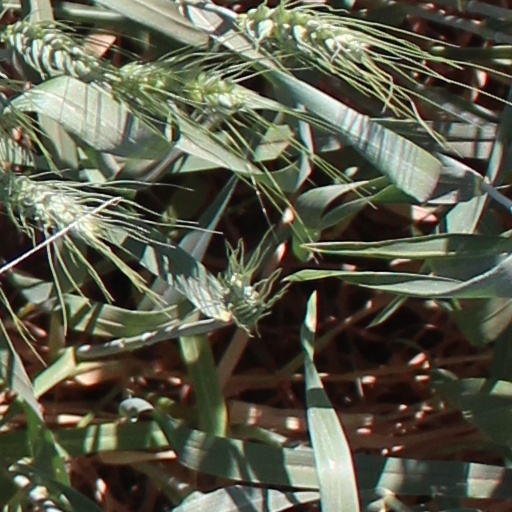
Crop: wheat